Answer in natural language. Is dark red upholstered chair with wooden legs (marked A) to the right of dark red upholstered chair with wooden legs (marked B)? Choose between the following options: yes or no
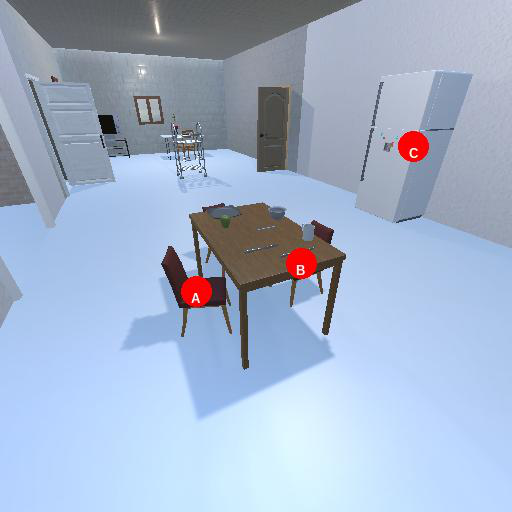
<answer>no</answer>